Johann Wolff

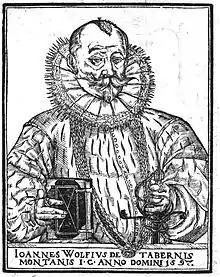
"Joannes Wolfius de Tabernis Montanis", Johann Wolf of Bergzabern 1597

Johann Wolf Joannes Wolfius (10 August 1537 in Bergzabern – 23 May 1600 in Mundelsheim) was a German jurist who corresponded with Lelio Sozzini on the sacrament 1555. He was also a diplomat, translator, historian and theologian.